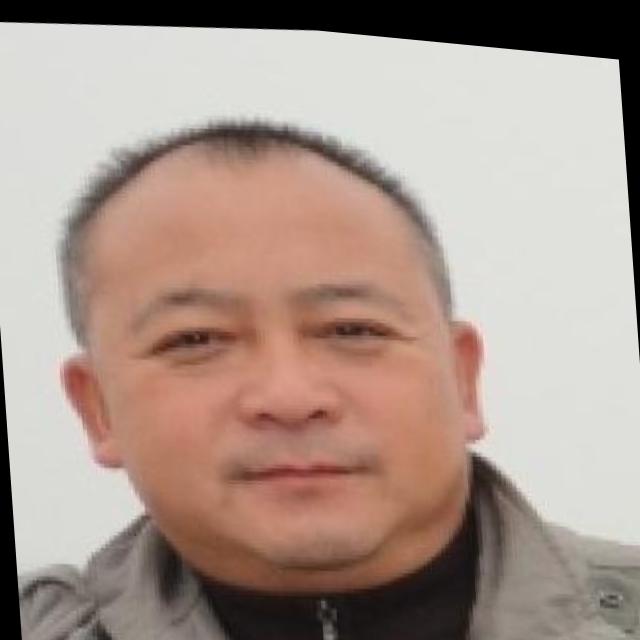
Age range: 45-64